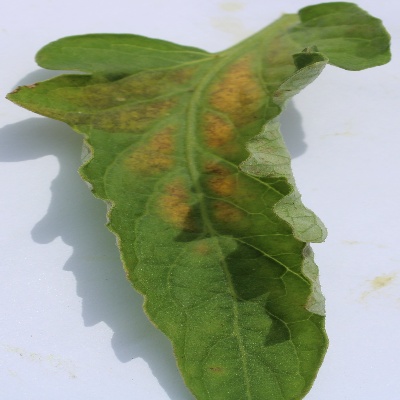
Crop: Tomato
Condition: septoria leaf spot